Nathan K. McGill

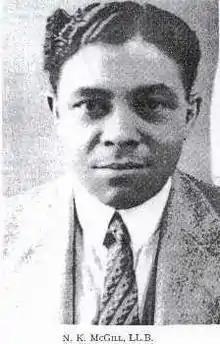
Portrait of Chicago-based attorney Nathan K. McGill

Nathan K. McGill (1888–1946) was the first African American to serve as assistant attorney general for the State of Illinois. He was also the first African American appointed to the Chicago Library Board.